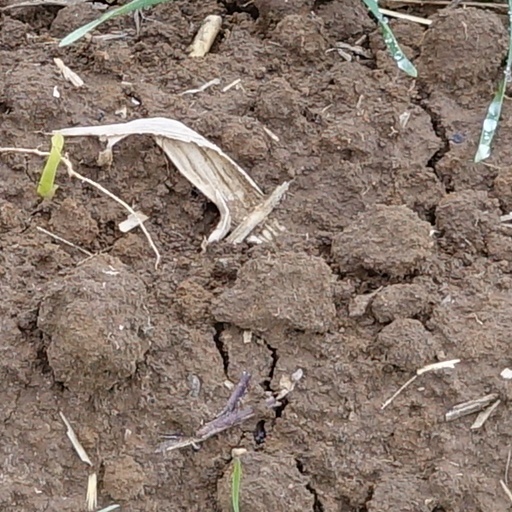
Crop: wheat